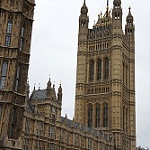
Label: buildings